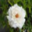
Label: rose